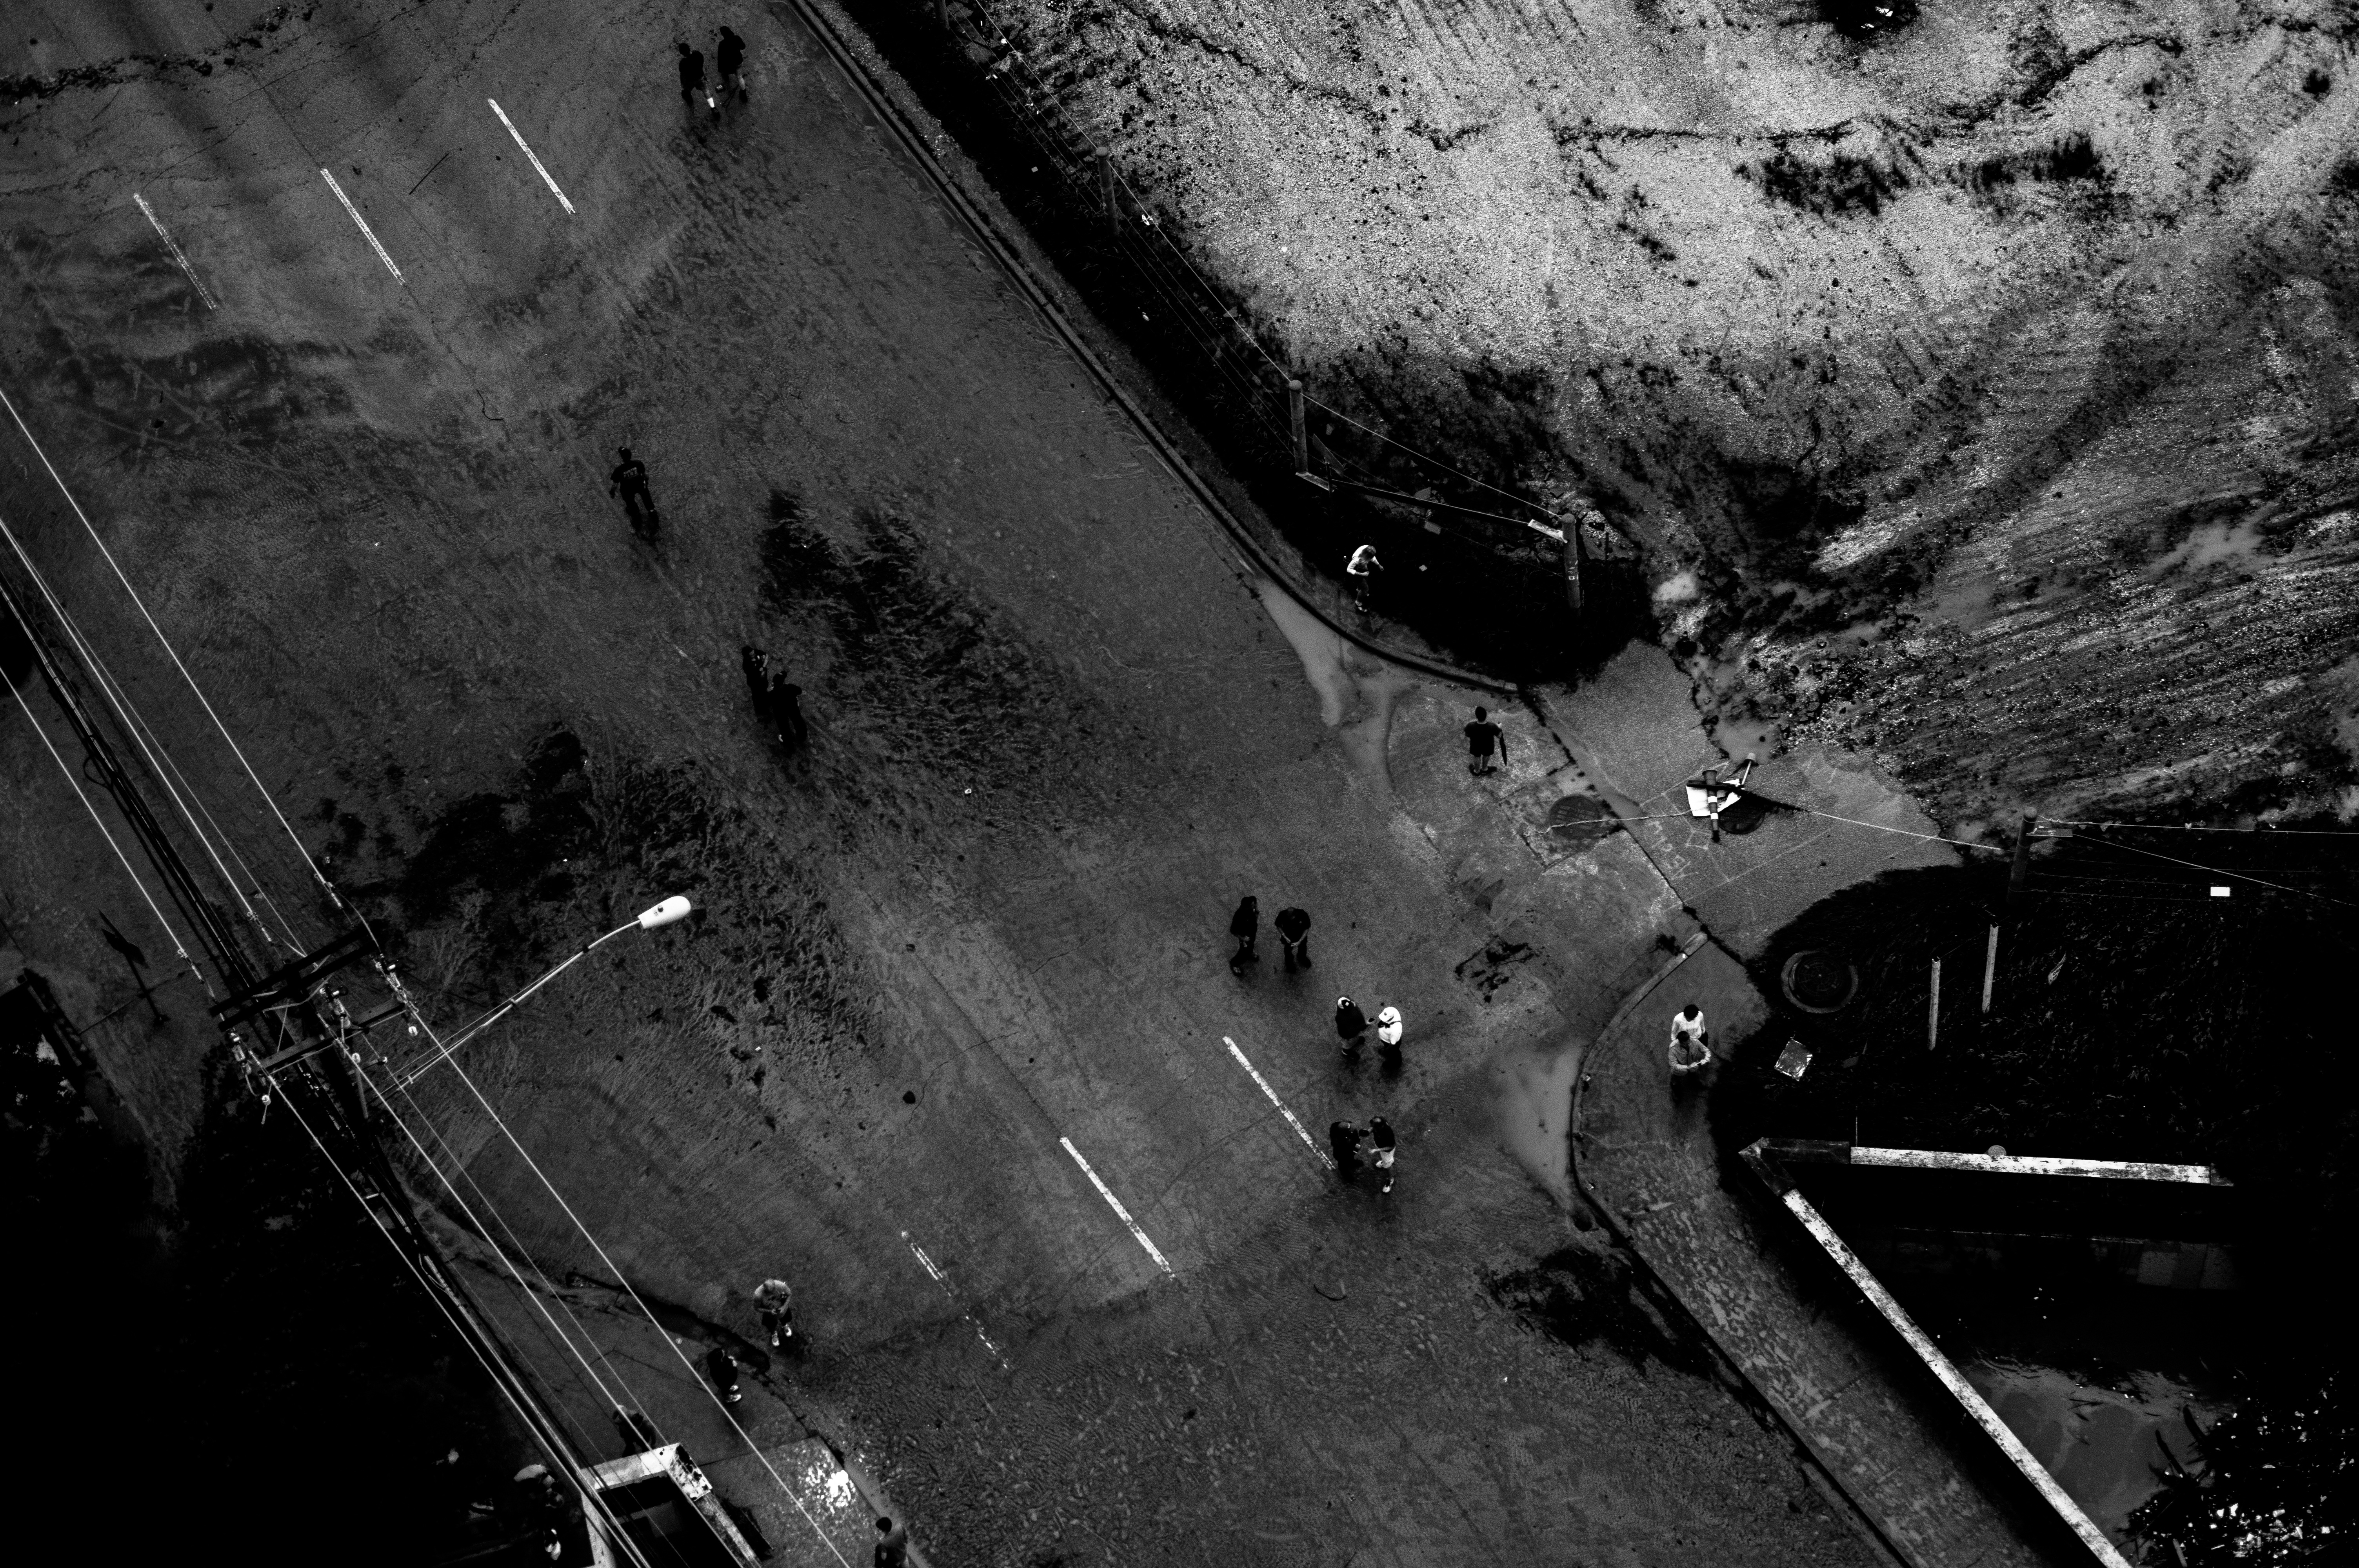
black and white, night, photography, atmosphere, airplane, aircraft, vehicle, space, darkness, black, monochrome, outer space, aerial photography, monochrome photography, atmosphere of earth